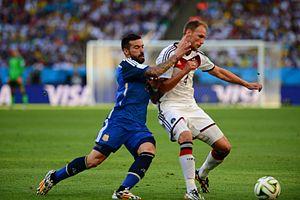
Ezequiel Iván Lavezzi, né le 3 mai 1985 à Villa Gobernador Gálvez dans la province de Santa Fe en Argentine, est un footballeur international argentin évoluant au poste d'attaquant de soutien du début des années 2000 à la fin des années 2010.